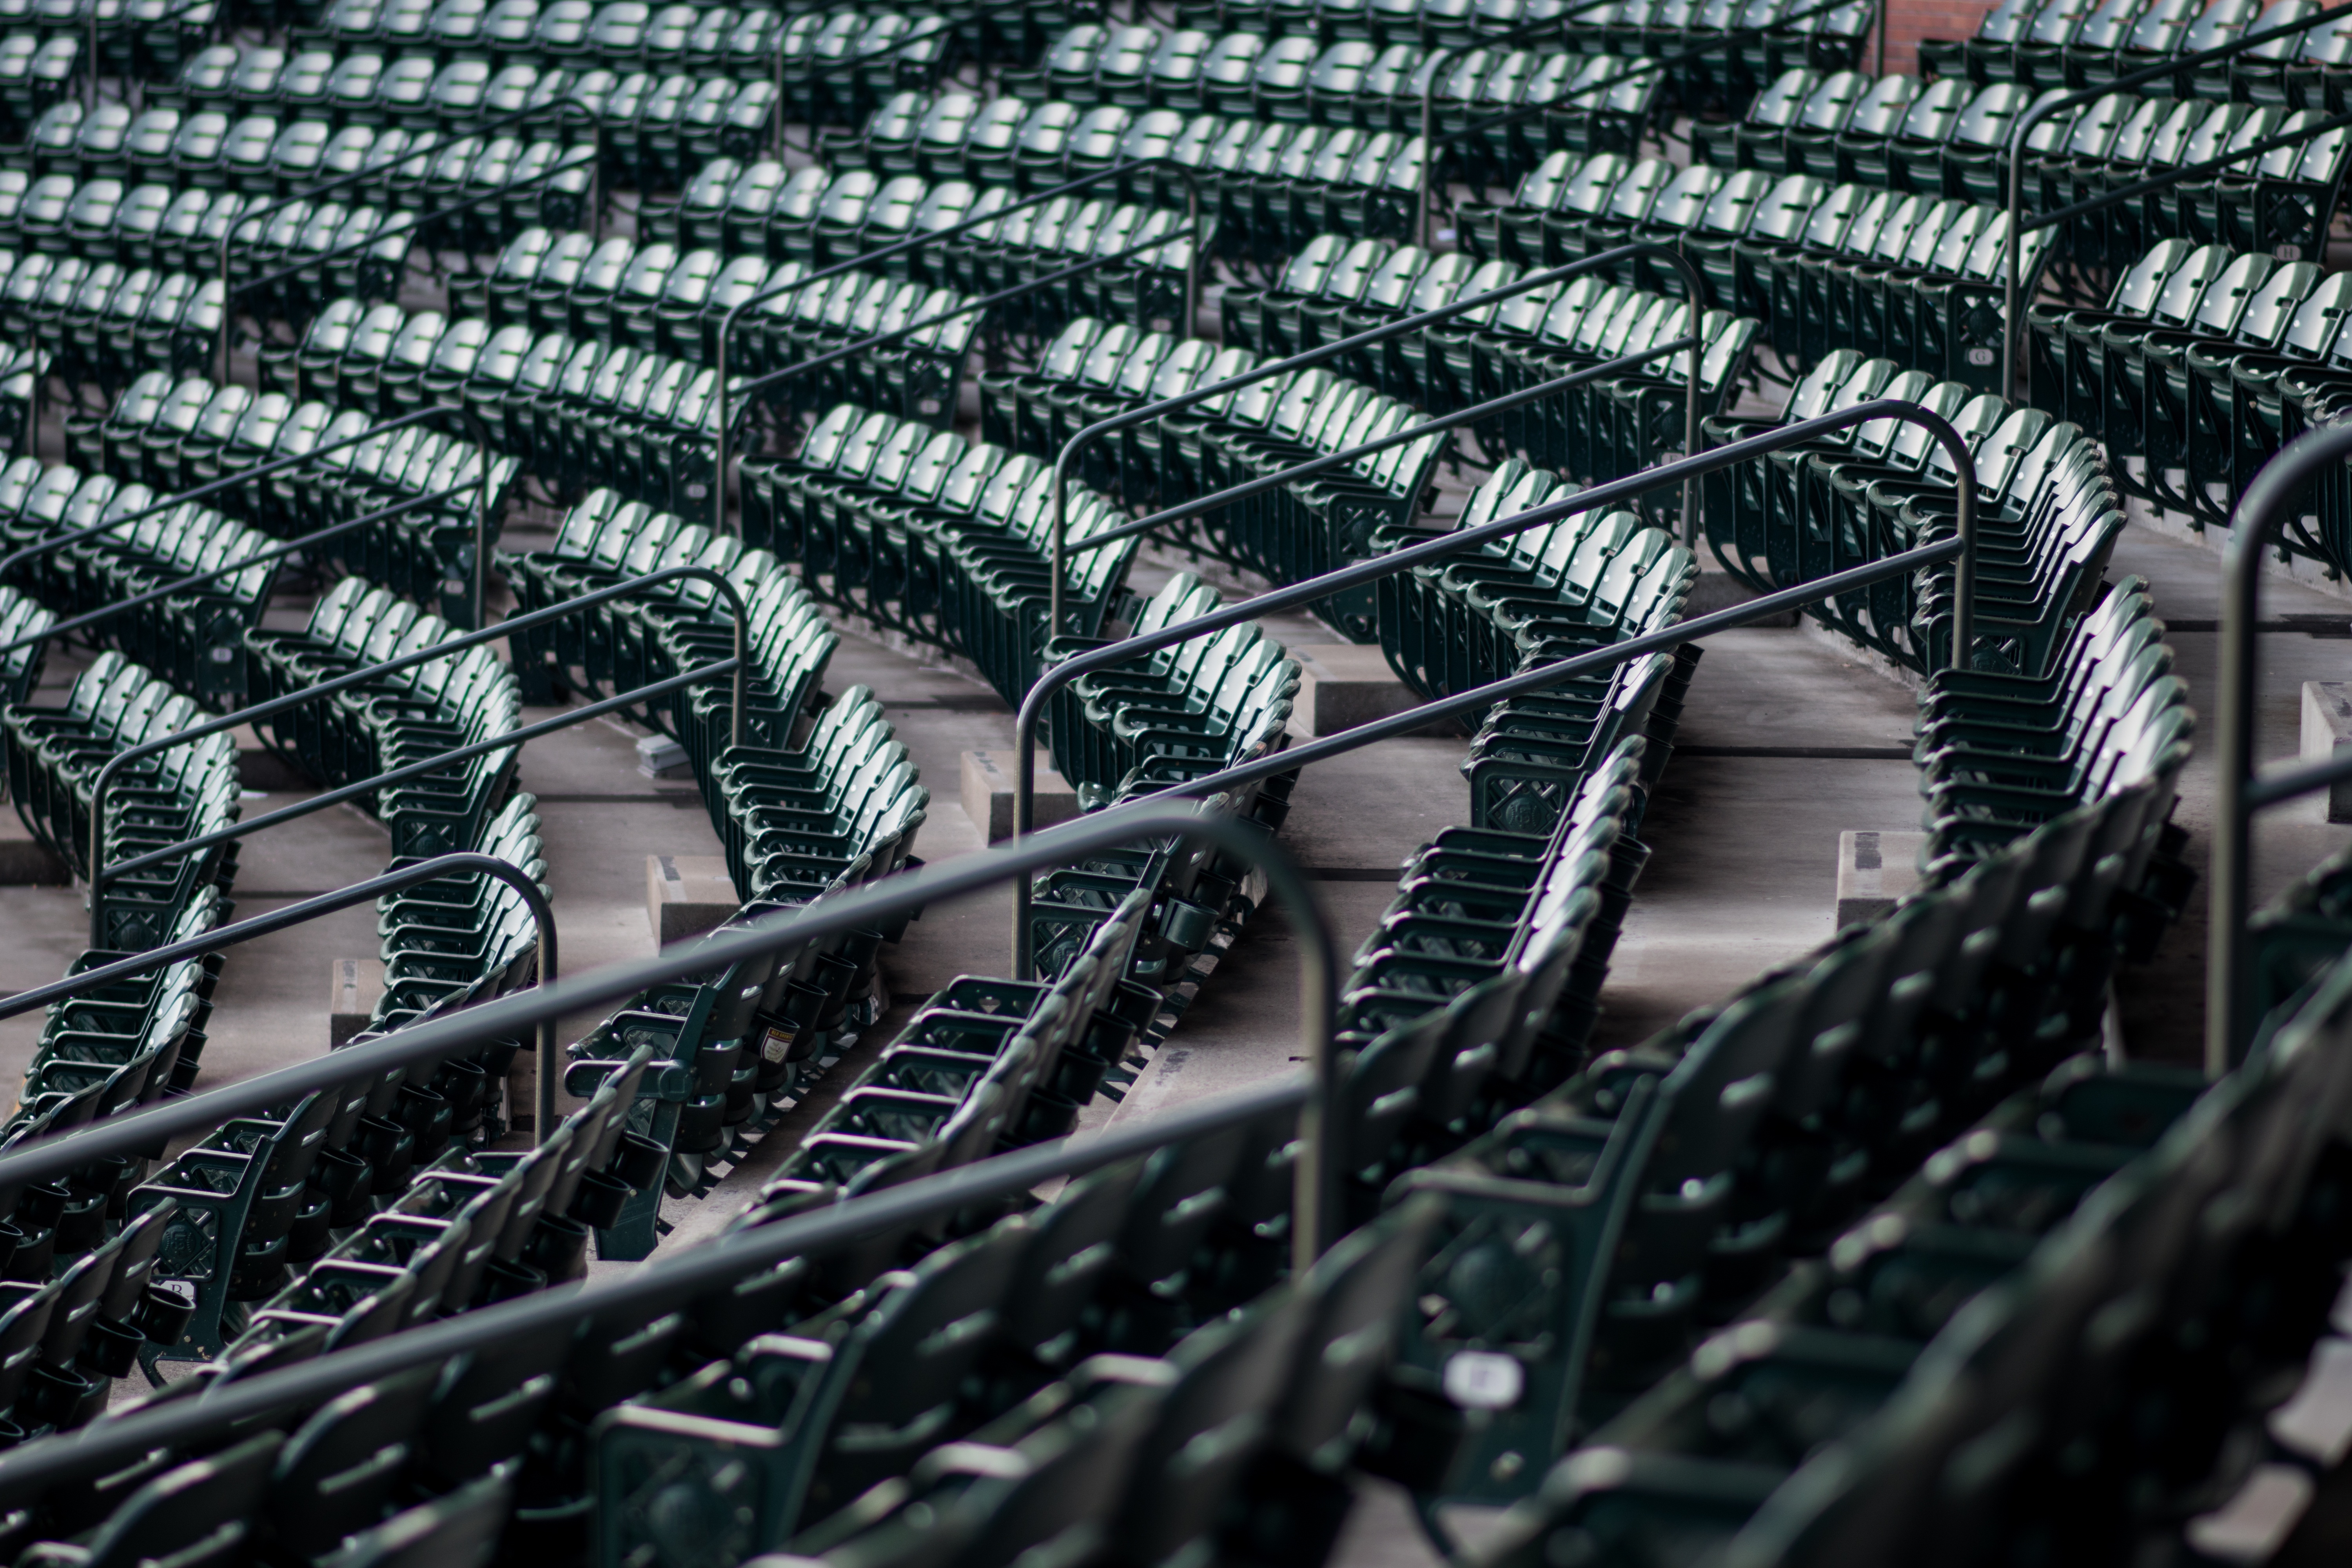
structure, track, seating, seat, railing, line, stadium, tire, arena, iron, amphitheater, sport venue, automotive tire